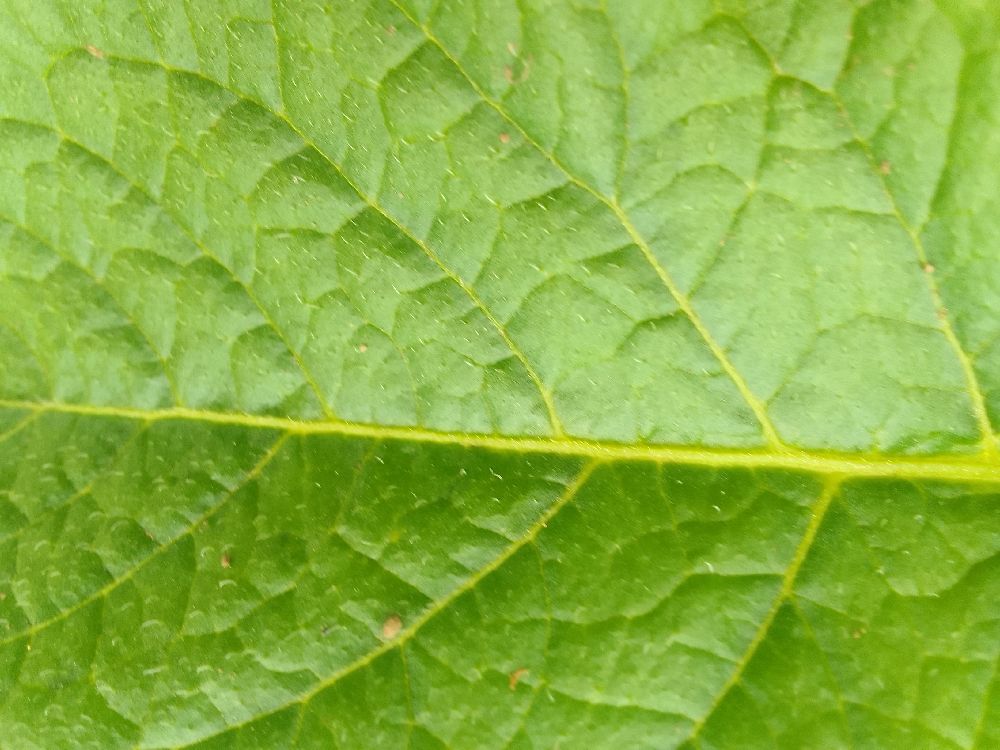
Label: Healthy